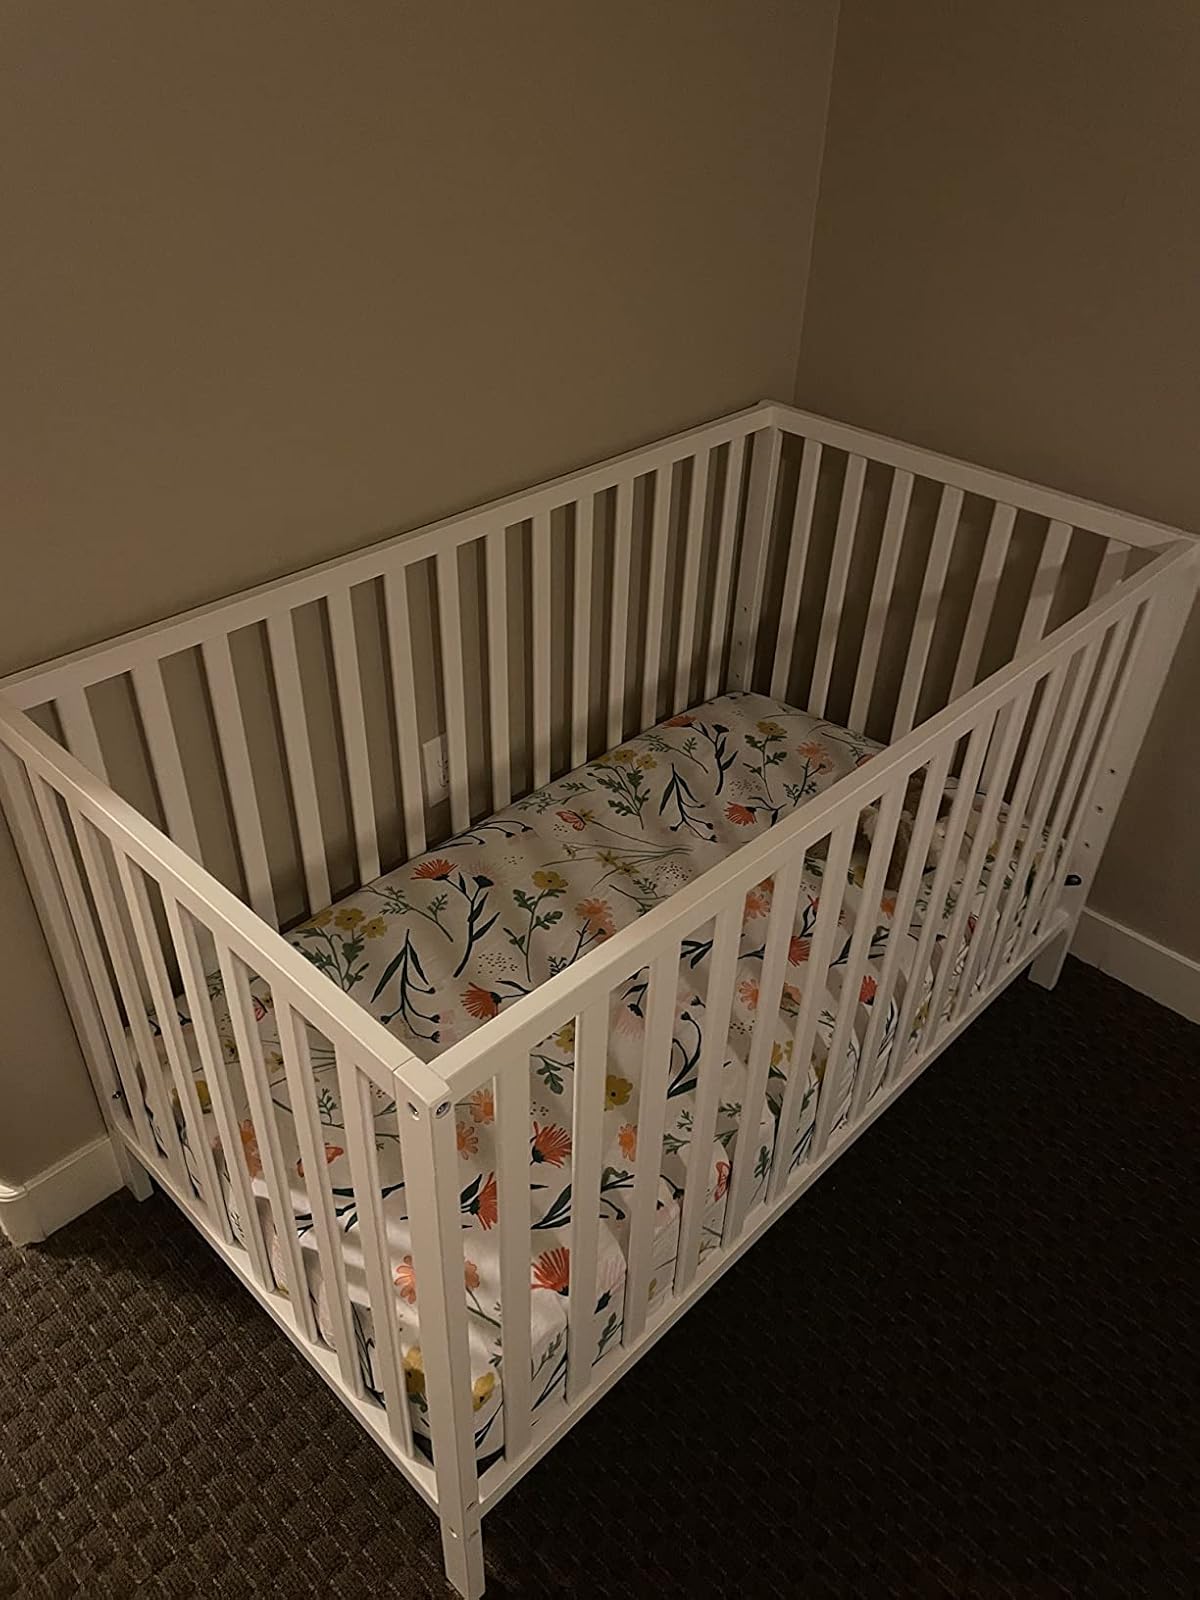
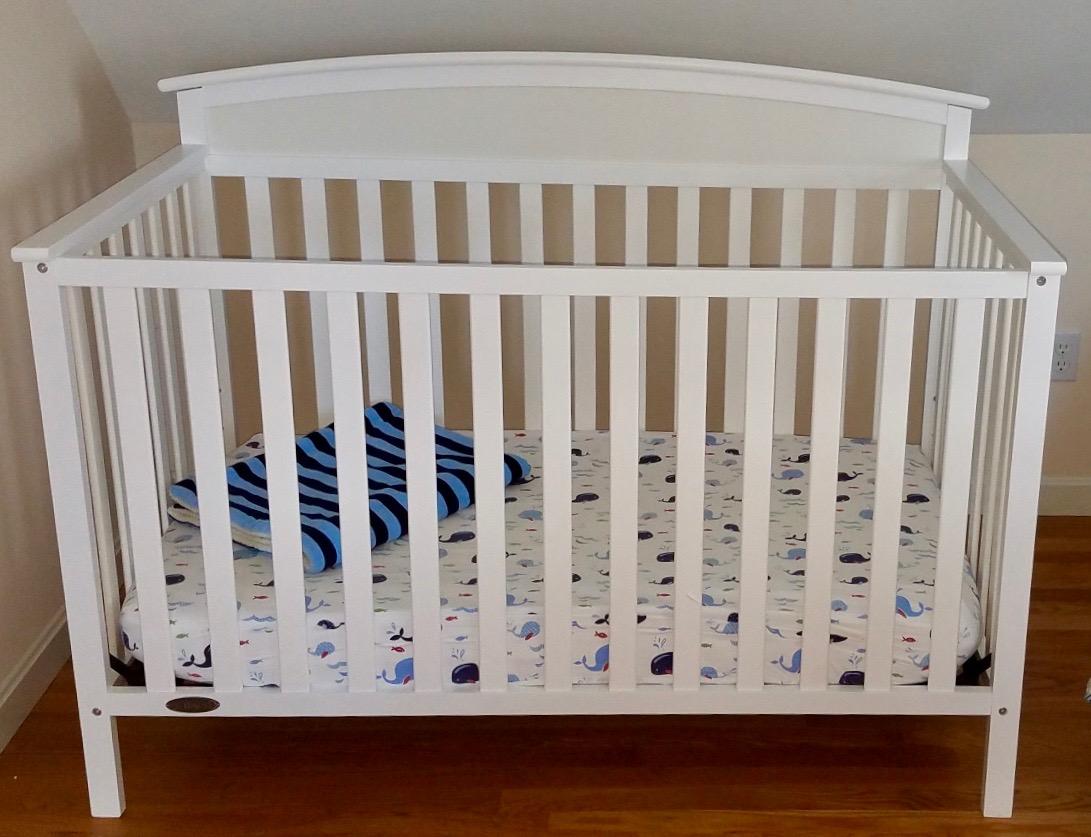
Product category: products_crib
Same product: no